Cobra Command (1988 video game)

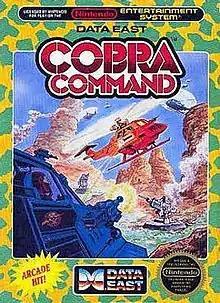
North American NES box cover

The NES port of "Cobra Command" was released the same year as the arcade game. Unlike the arcade game, the NES version does not scroll automatically, and its gameplay is similar to "Choplifter" as the main goal of each level is to rescue all of the hostages. Also, throughout the game, the player's helicopter can be upgraded by landing in certain areas.